Syncordulia serendipator

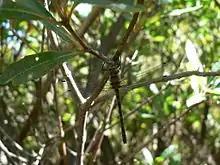
Rustic presba, top view

The rustic presba is medium-sized and has a stout build. The body is dark brown with yellow spots, the face is yellow-brown with brownish dark grey eyes. The thorax is brownish black with pale spots. It is glossy and covered with long white hair. The clear wings have black veins and are smoky at the base. The pterostigmata are long and black. The stout abdomen is dark glossy mahogany with diagnostic paler banding in the front of each segment. The brown appendages are robust and parallel from above. The inferior appendages have shallow hooks.